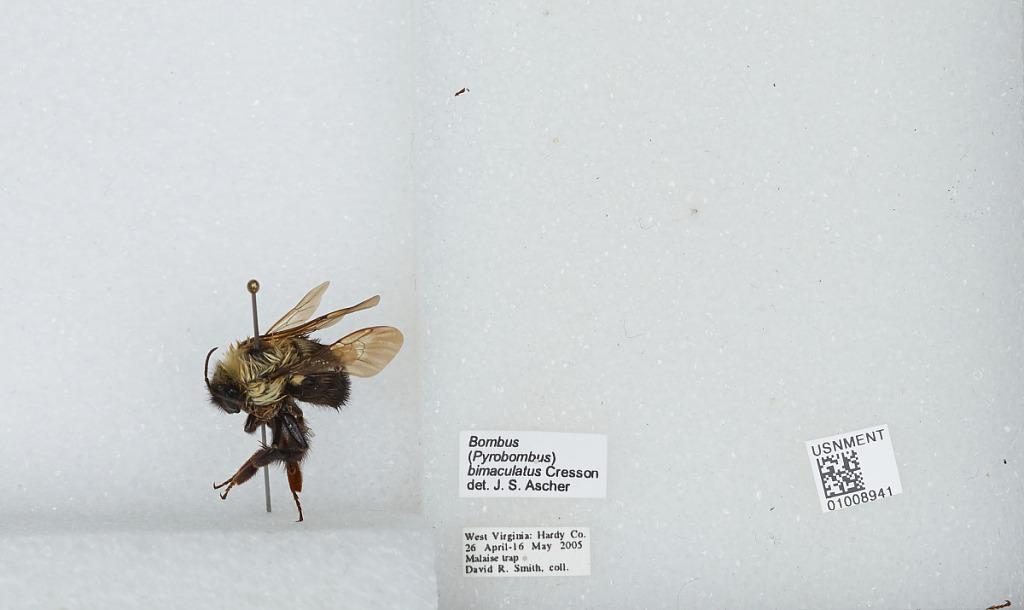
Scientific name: Bombus (Pyrobombus) bimaculatus Cresson
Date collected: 2005-4-26
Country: United States
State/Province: West Virginia
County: Hardy
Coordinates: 39.01, -78.86
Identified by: Ascher, J. S.